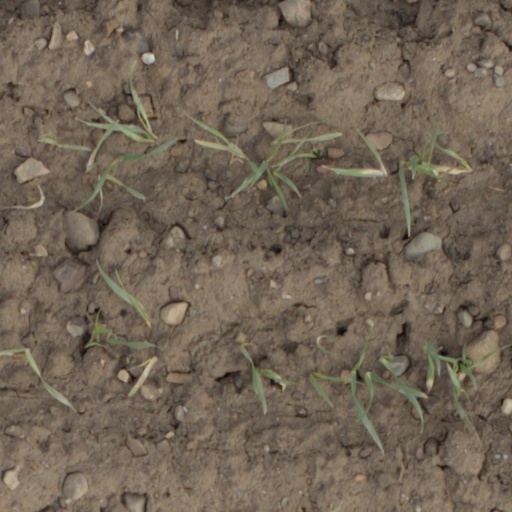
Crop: wheat